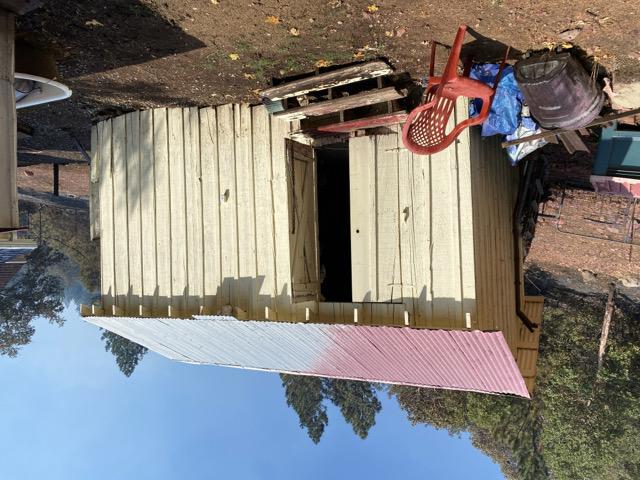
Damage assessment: no_damage